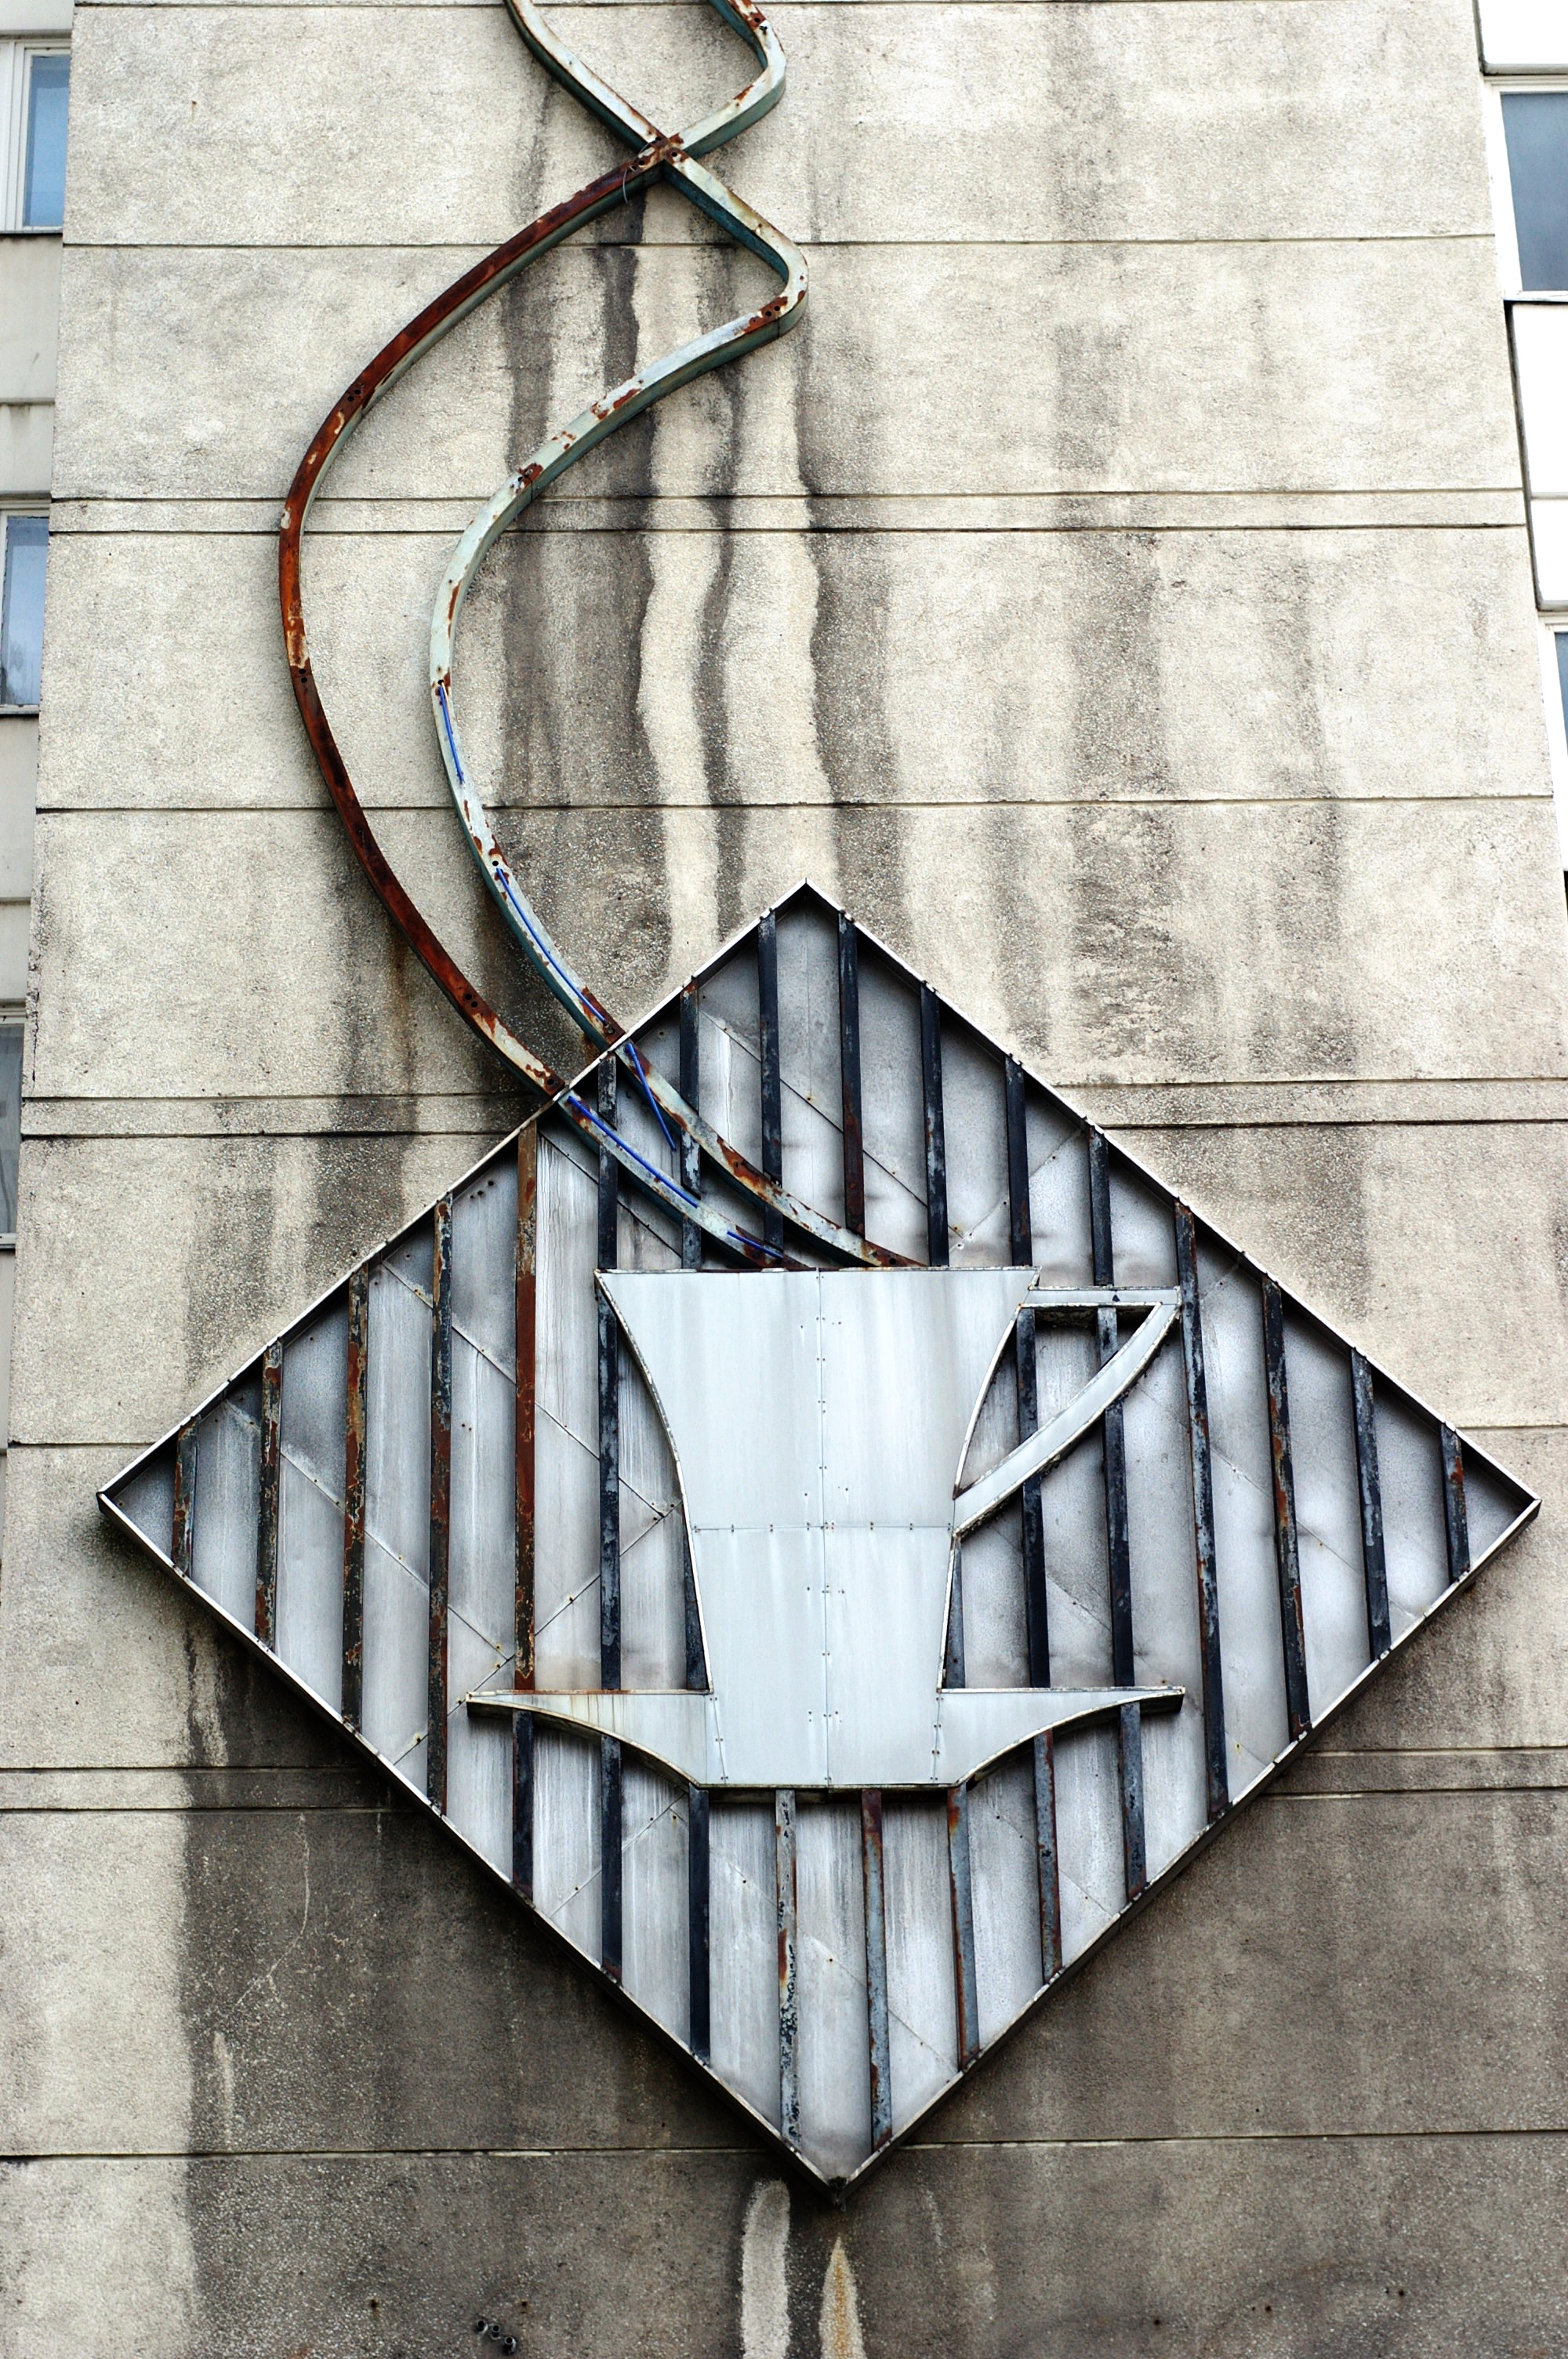
architecture, white, window, glass, wall, line, color, facade, blue, sculpture, art, 2012, drawing, design, symmetry, germany, deutschland, berlin, pentax, snapseed, shape, lenstagged, steffenzahn, k100d, justpentax, iamflickr, cosina, voigtlander, 58mm, nokton, 58mmf14, 58mm14, nokton58mmf14slii, 58mmf14nokton, cosinavoigtl nder, voigtl ndernokton58mmf14, modern art